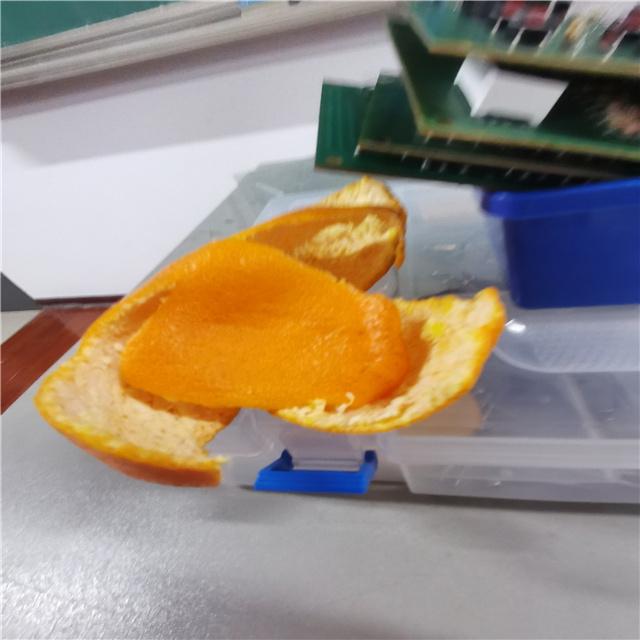
Label: peels